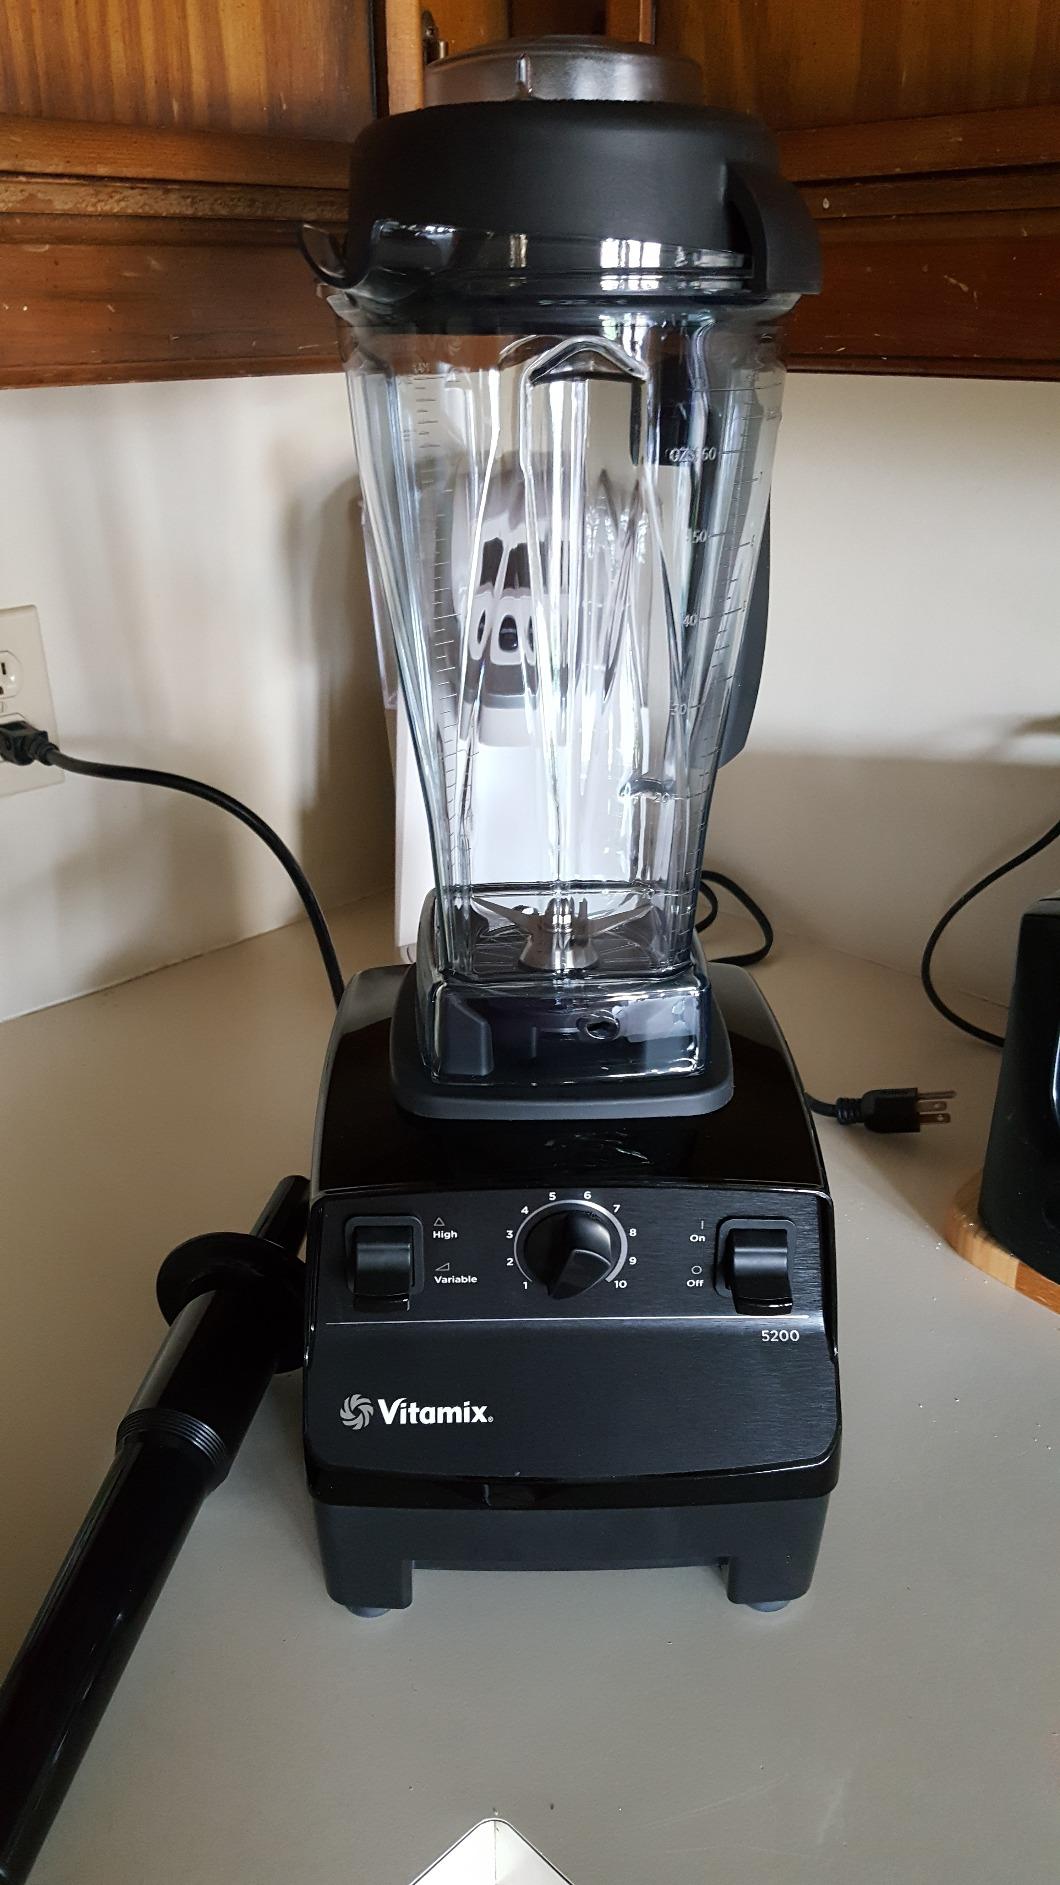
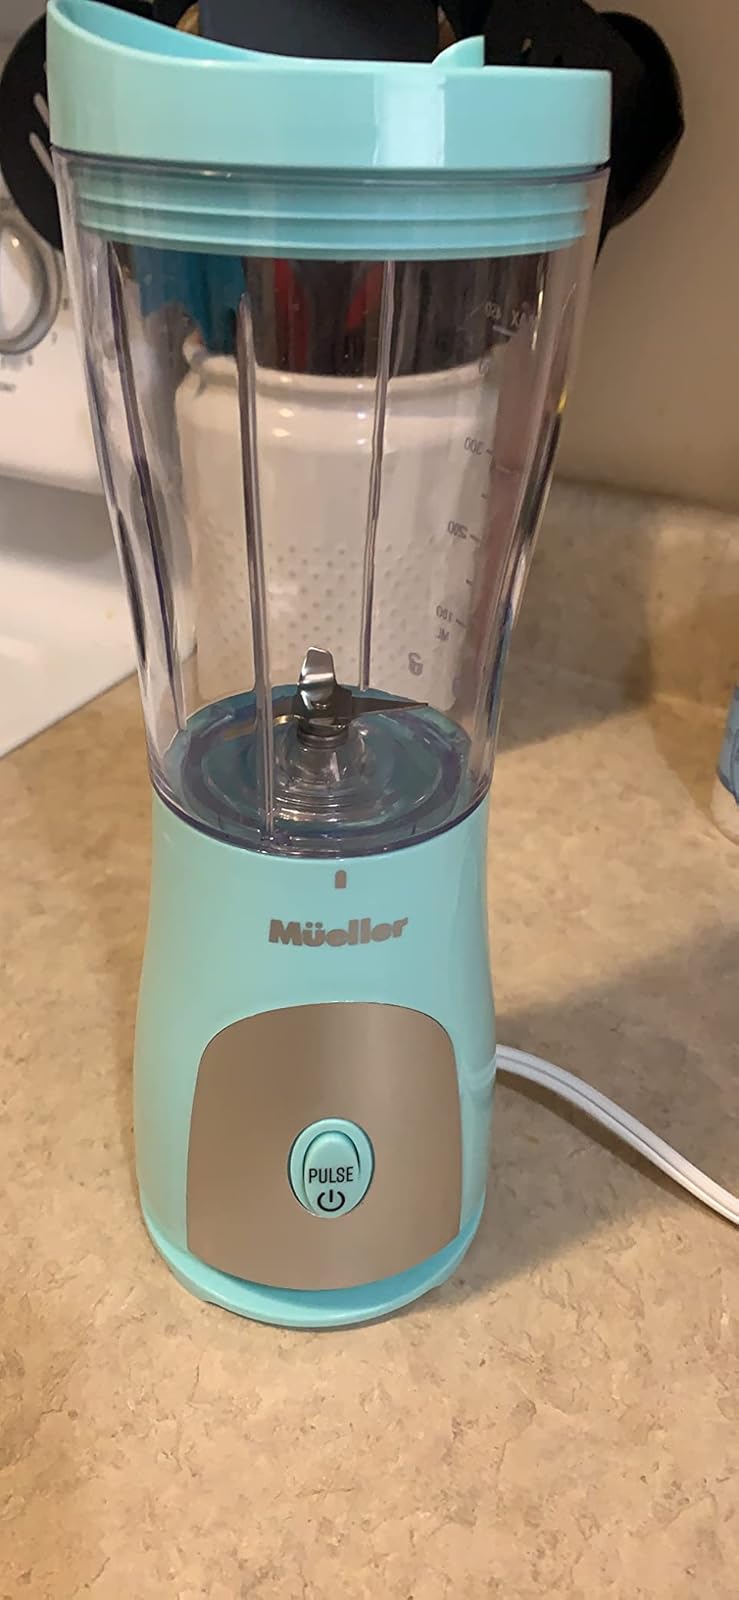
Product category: items_blender
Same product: no